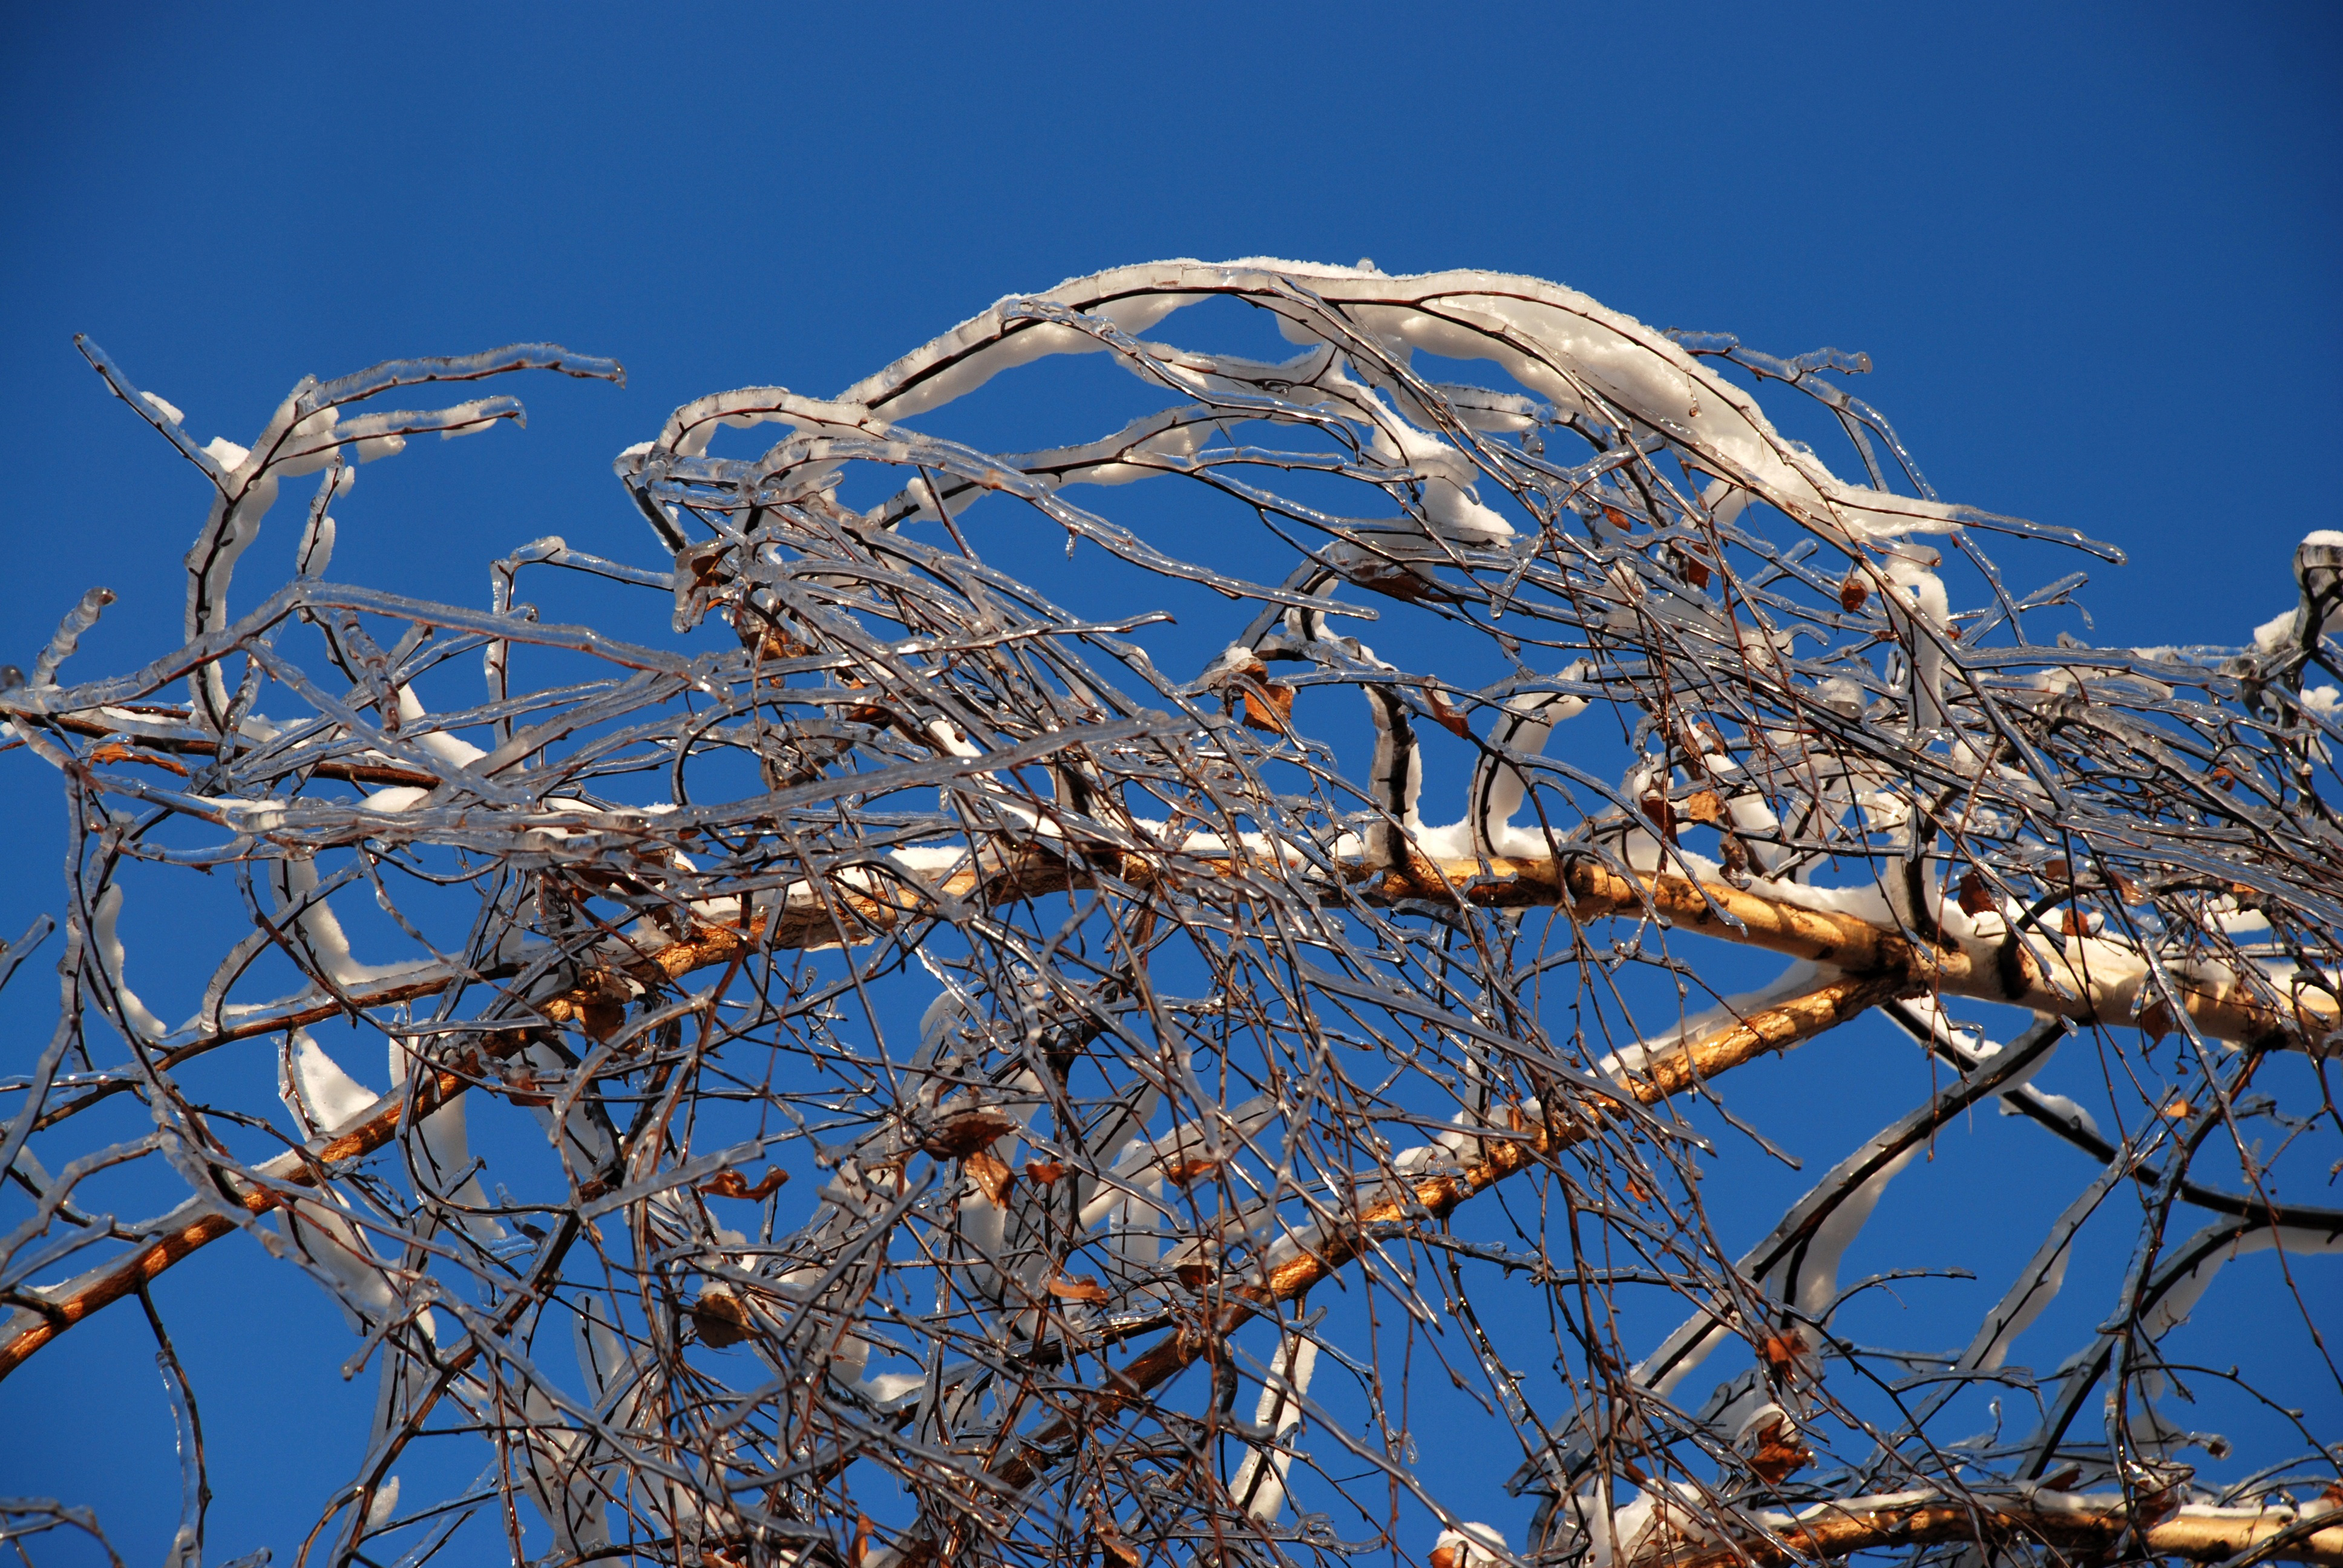
tree, branch, snow, winter, plant, sky, sunlight, flower, frost, ice, nikon, season, twig, moscow, russia, d80, moskau, nikond80, moscou, solntsevo, solncevo, freezing, outdoor structure